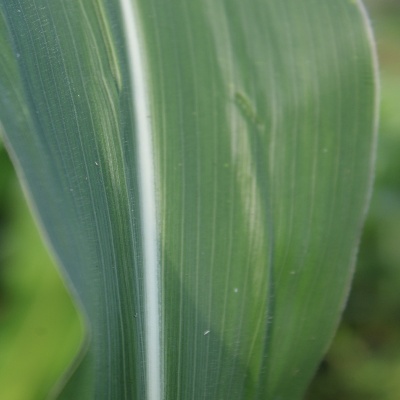
Crop: Maize
Condition: leaf spot